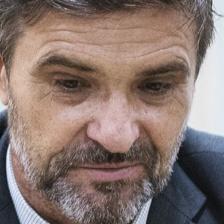
Label: faces